Answer in natural language. How many Sinks are visible in the scene? Choose between the following options: 2, 0, 3, 4 or 1
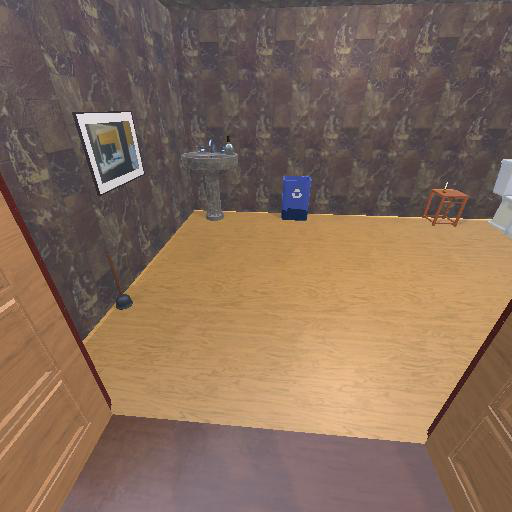
<answer>1</answer>